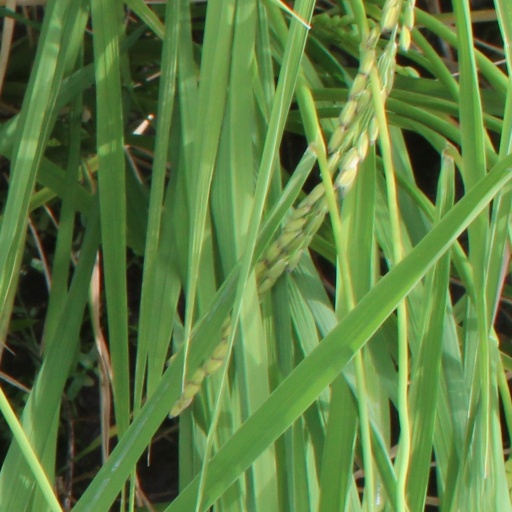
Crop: rice